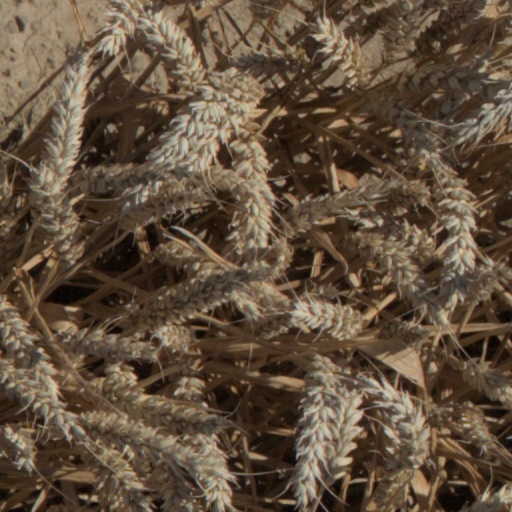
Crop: wheat